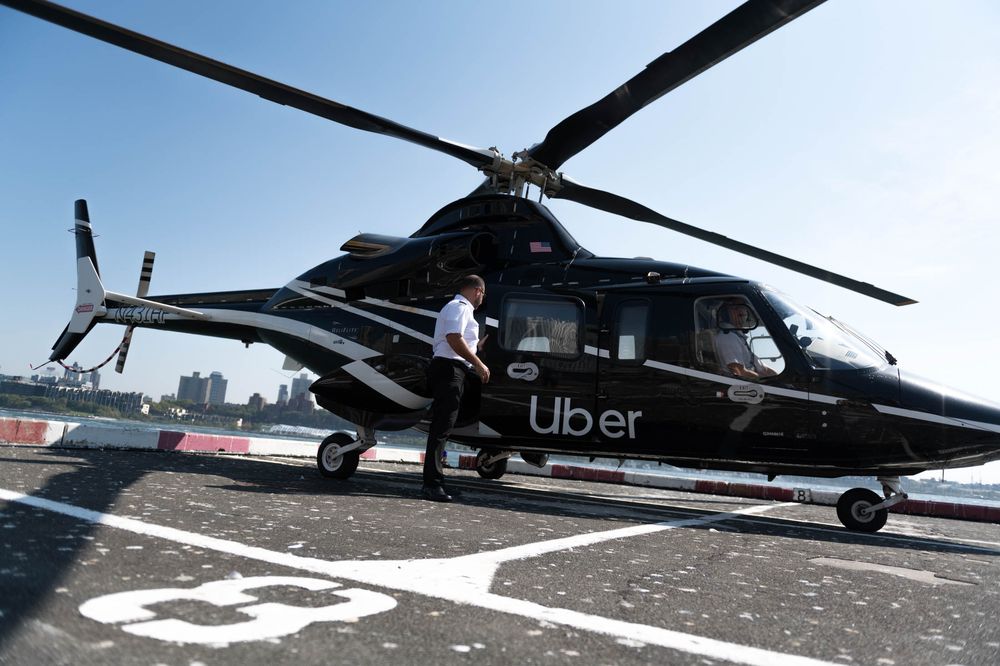
Vehicle type: Planes